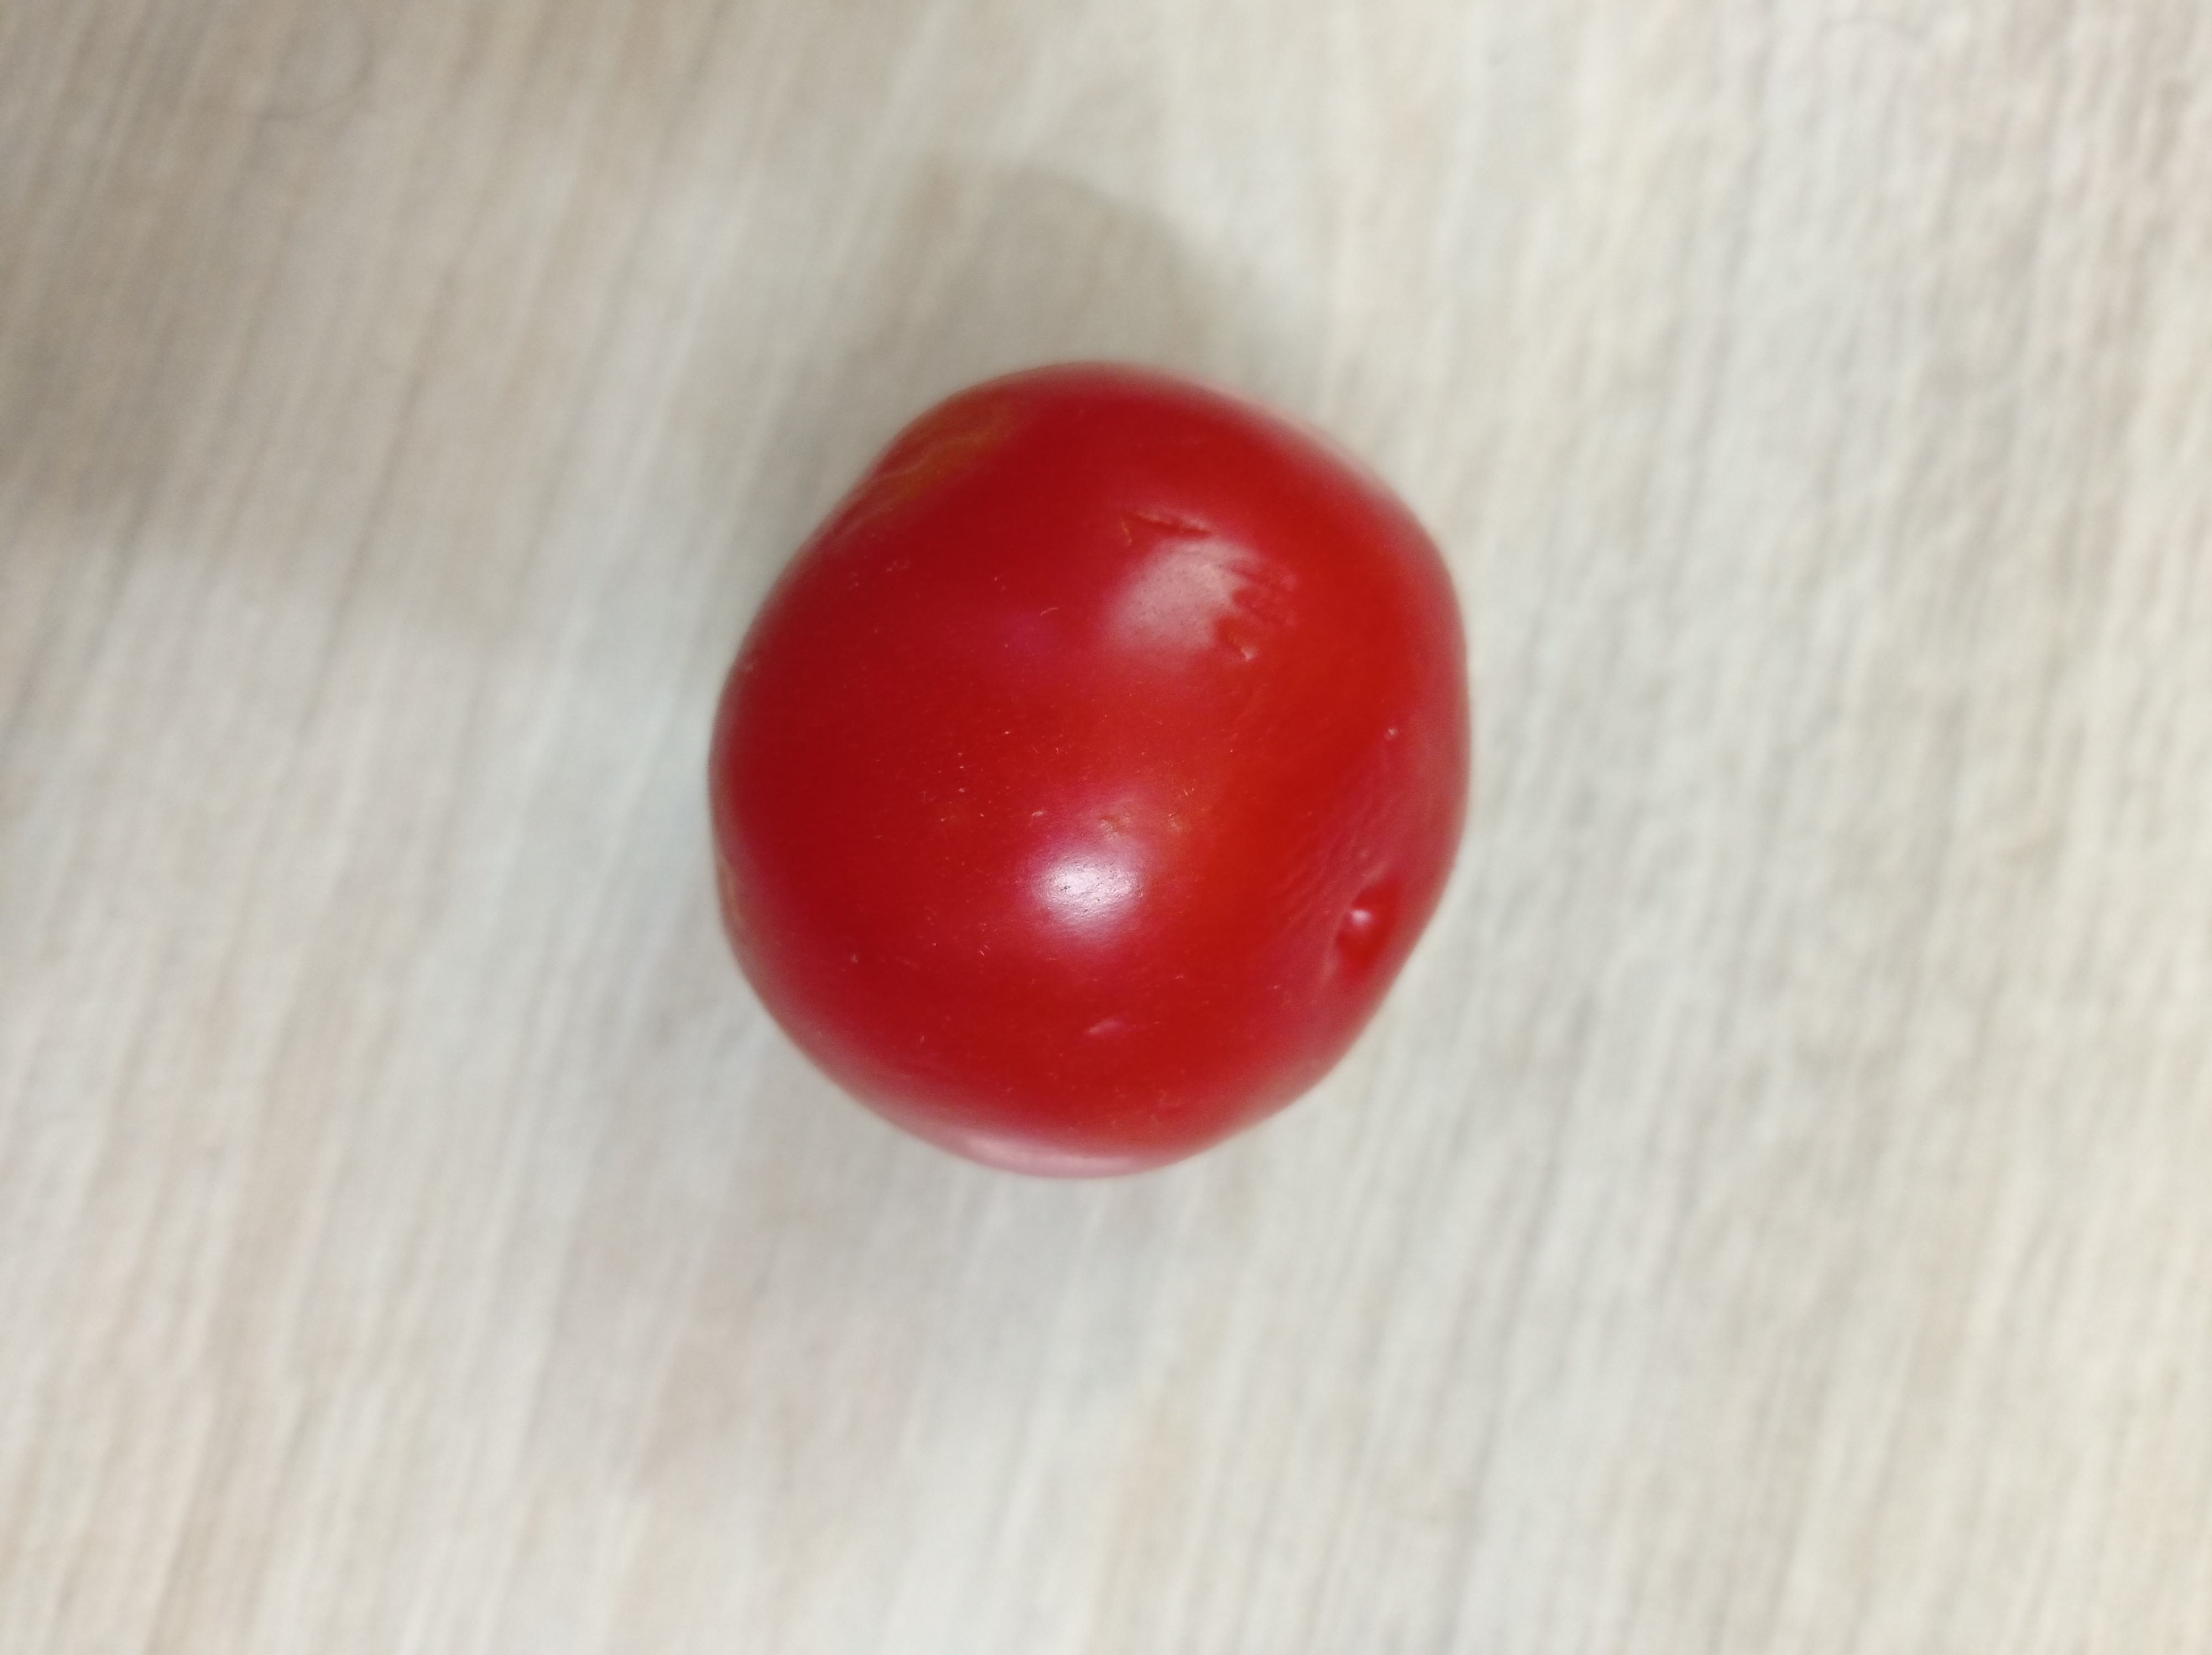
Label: Fresh